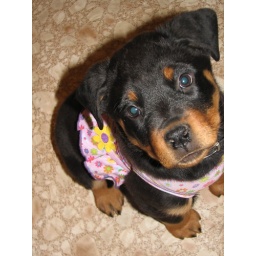
I guess we are not above dressing our dogs in cute little outfits.